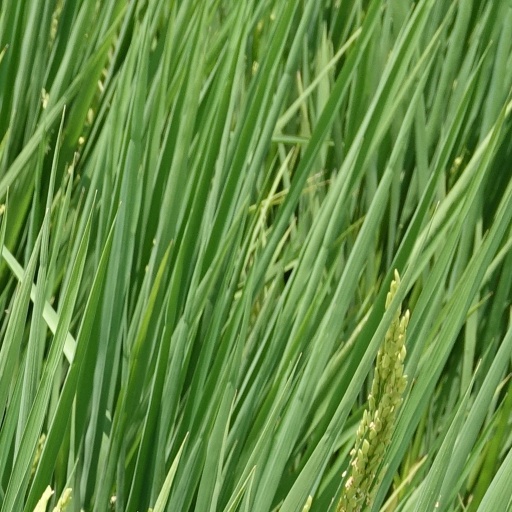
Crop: rice